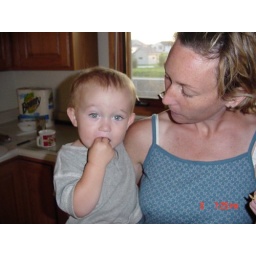
this is the boy and heather in the kitchen of heathers parents in iowa.